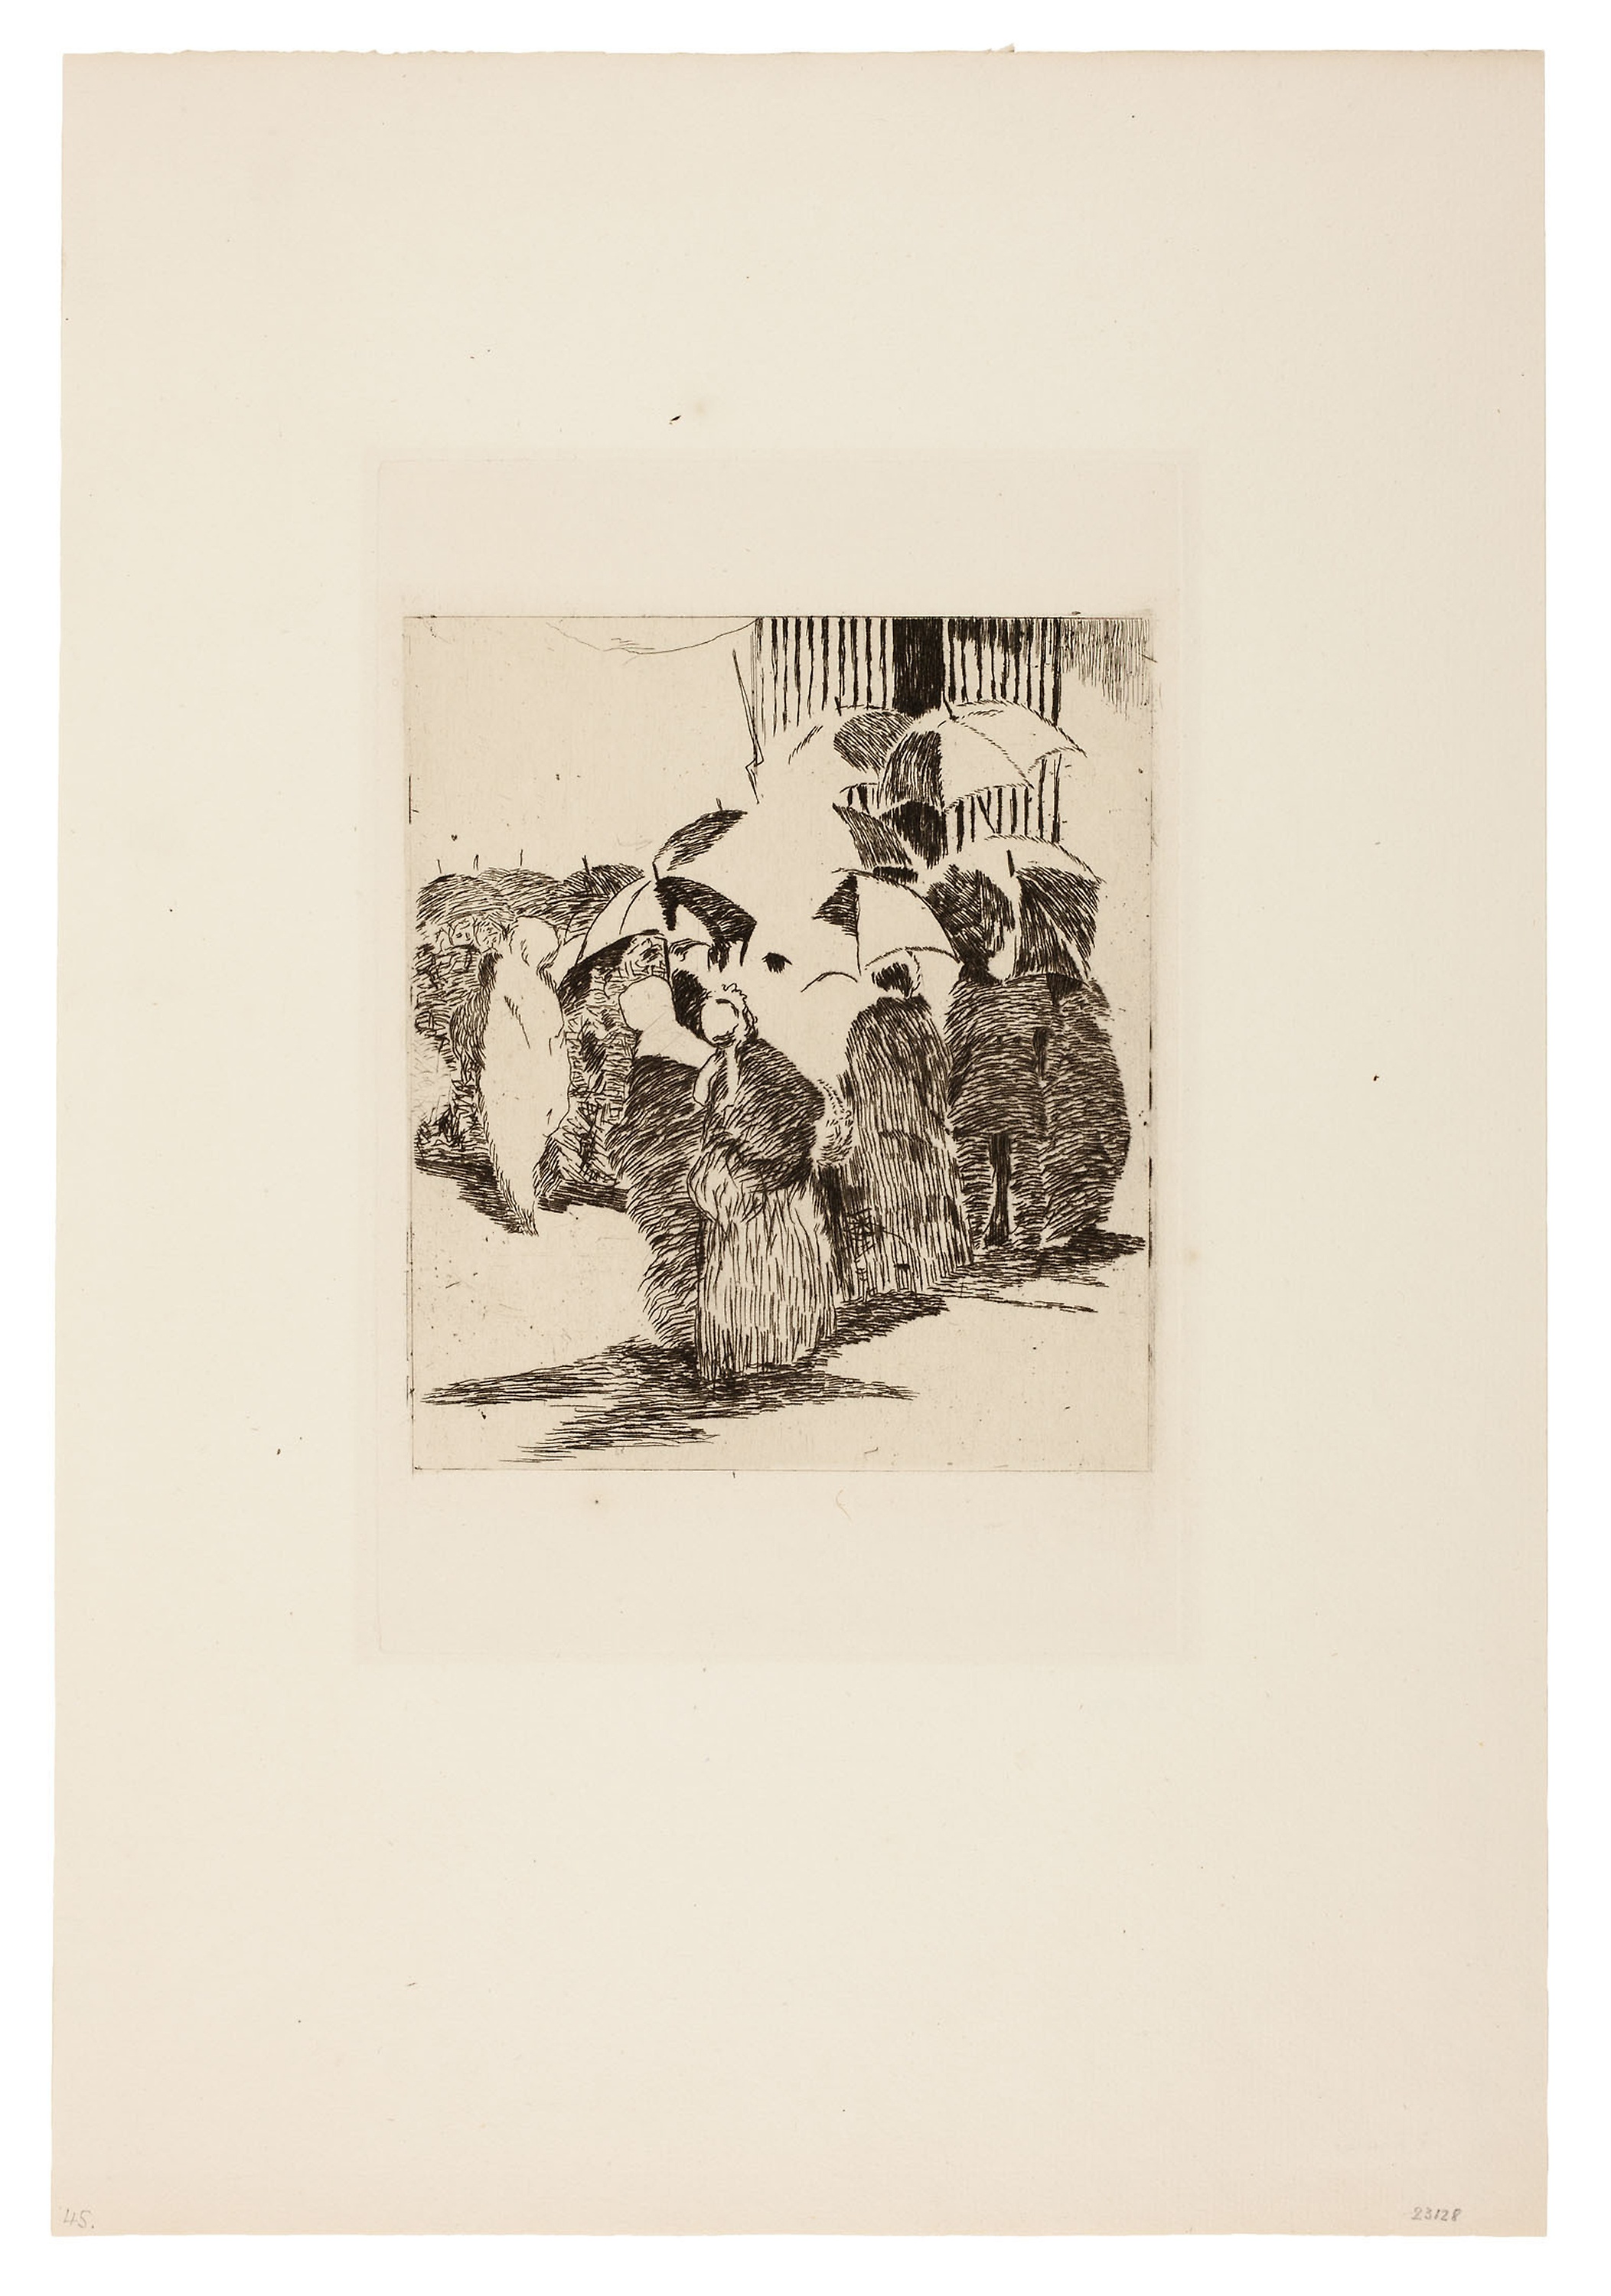
art, picture frame, drawing, artwork, modern art, illustration, printmaking, font, visual arts, stock photography, painting